Les Corvées-les-Yys

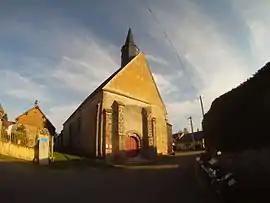
The church of Saint-Georges in Les Corvées-les-Yys

Les Corvées-les-Yys is a commune in the Eure-et-Loir department in northern France.